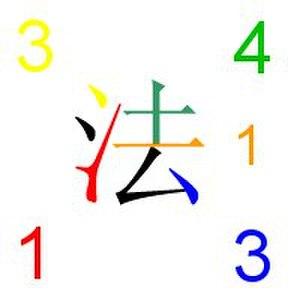
La méthode des quatre coins est une méthode de recherche des caractères dans les dictionnaires chinois selon un code de quatre chiffres déterminés par la graphie des quatre coins du caractère, d'où son nom. Elle sert de base à une méthode d'encodage du chinois sur ordinateur, avec un chiffre supplémentaire dans certaines situations.